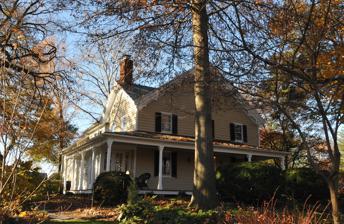
Building: Birch House (Falls Church, Virginia)
Country: United States of America
Year built: 1845
Historic house in Virginia, United States United States historic place Birch House U.S. National Register of Historic Places Virginia Landmarks Register Birch House, November 2012 Show map of Northern Virginia Show map of Virginia Show map of the United States Location 312 E. Broad St., Falls Church, Virginia Coordinates 38°52′45″N 77°10′3″W / 38.87917°N 77.16750°W / 38.87917; -77.16750 Area 1 acre (0.40 ha) Built c. 1845 ( 1845 ) , 1873 Architectural style Greek Revival NRHP reference No. 77001534 VLR No. 110-0010 Significant dates Added to NRHP October 26, 1977 Designated VLR June 21, 1977 Birch House is a historic home located at Falls Church, Virginia . It was built in the 1840s, as a 1 + 1 ⁄ 2 -story, Greek Revival frame I-house dwelling. It was enlarged to two stories in the 1850s. It was again enlarged in 1873, by an extension across the rear of the original dwelling. A porch across the front was added much later.  It was the home of Joseph Edward Birch and his descendants. The house is now owned by former City of Falls Church Vice Mayor and Mrs. Samuel A. Mabry. The Mabrys purchased the house in 1984. The garden has been featured in the Virginia State Garden show twice. It was listed on the National Register of Historic Places in 1977. References